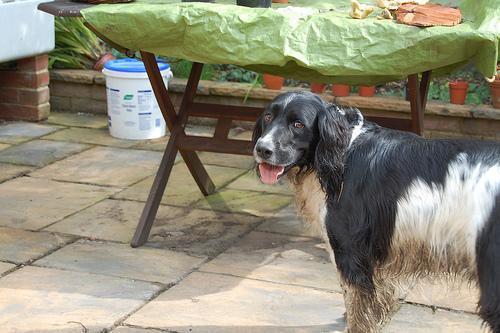
English_springer